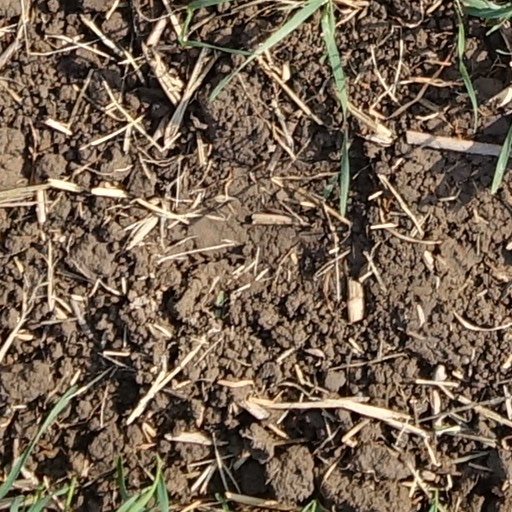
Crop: wheat